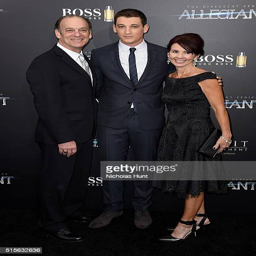
actor and his parents attend the premiere